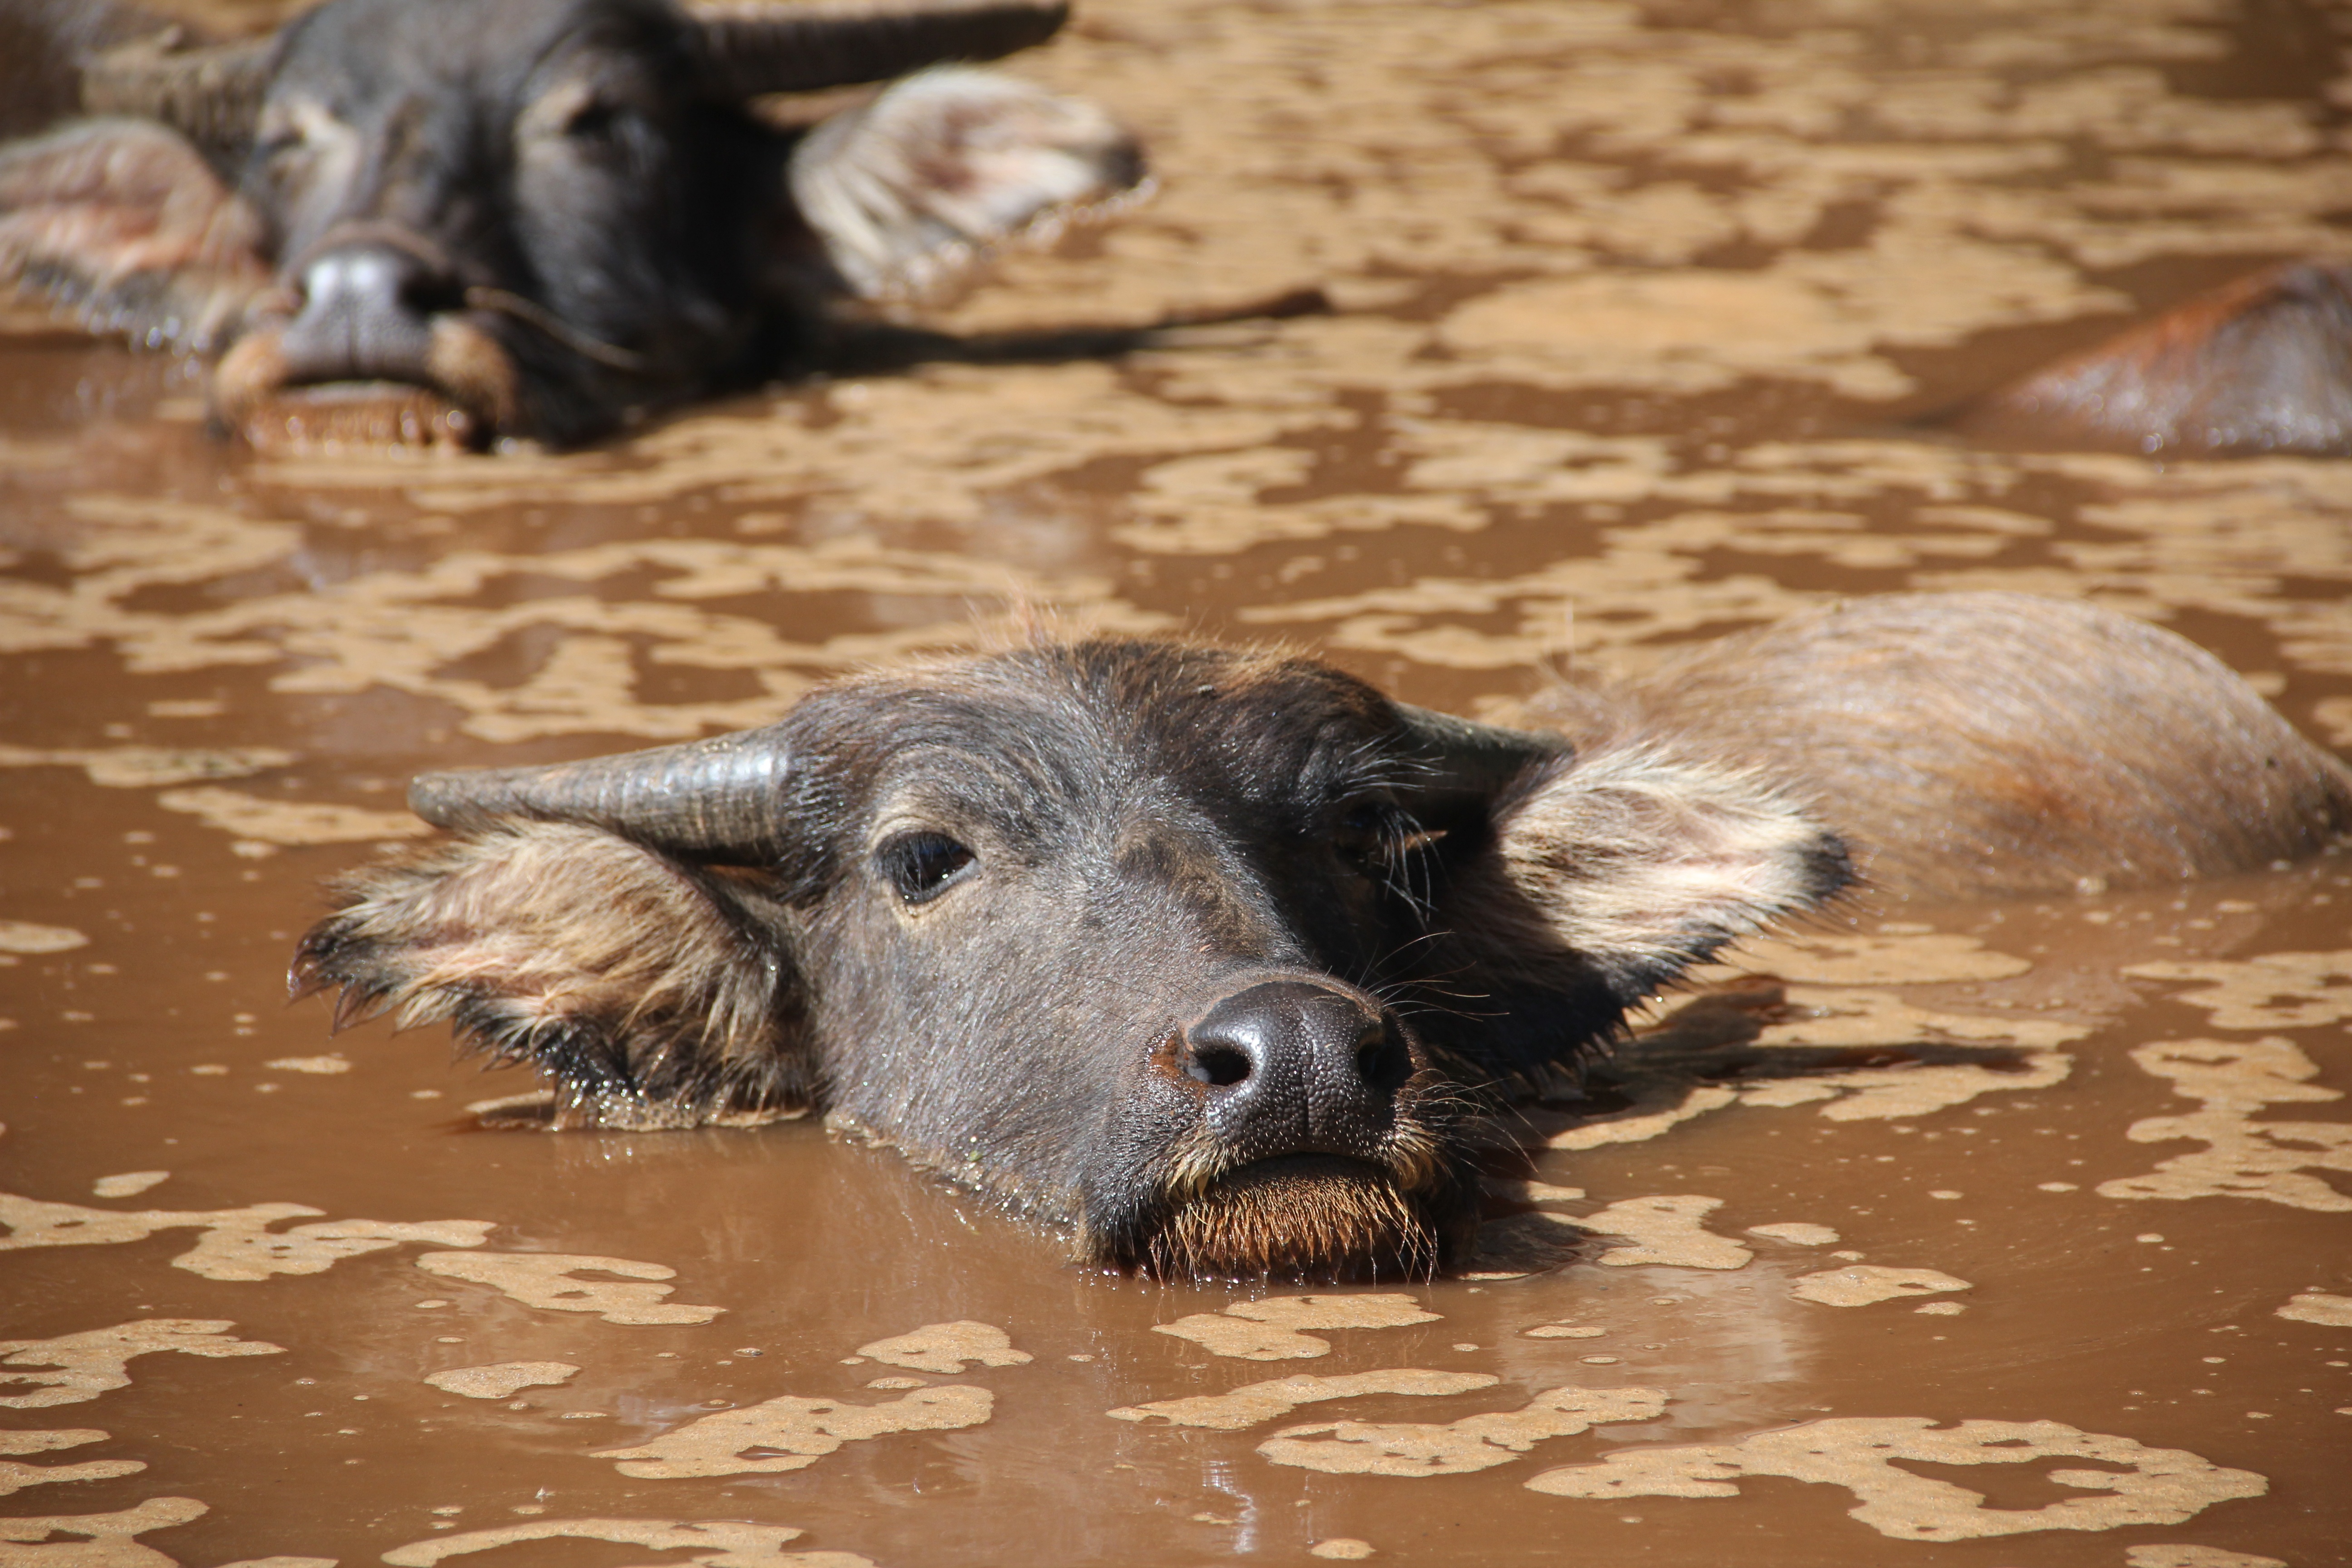
wildlife, cow, cattle, livestock, mammal, beef, fauna, cows, bull, vertebrate, pig, buffalo, myanmar, wild boar, water buffalo, domestic pig, pig like mammal, wasserstier